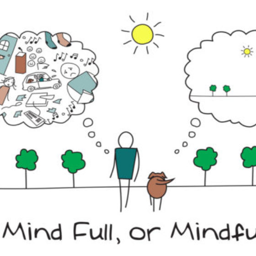
slow down : how to give yourself a yellow light